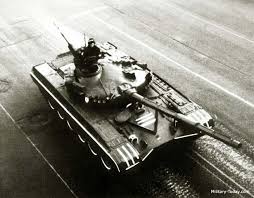
Label: T-80